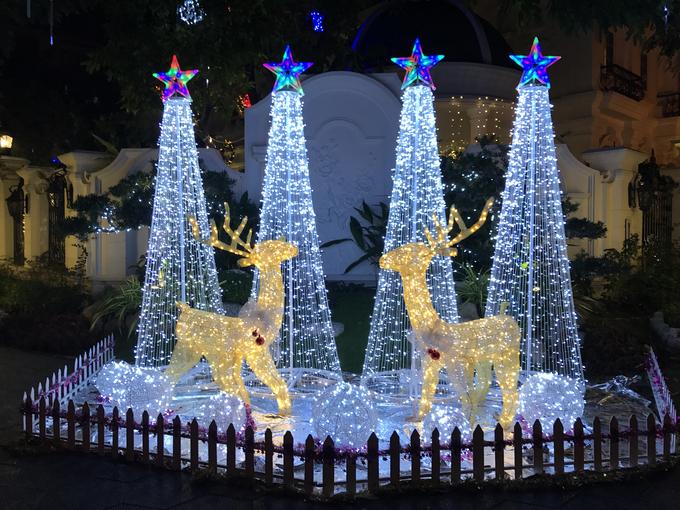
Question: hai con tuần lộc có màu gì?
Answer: hai con tuần lộc có màu vàng